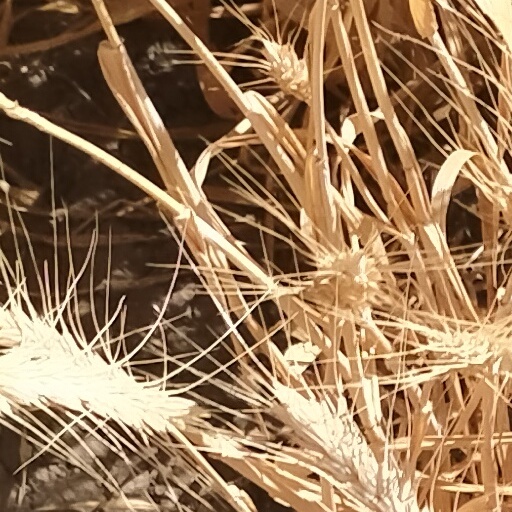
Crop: wheat